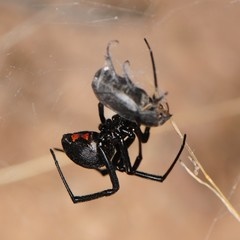
Species: Lactrodectus_hesperus